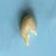
Maize quality: Bad